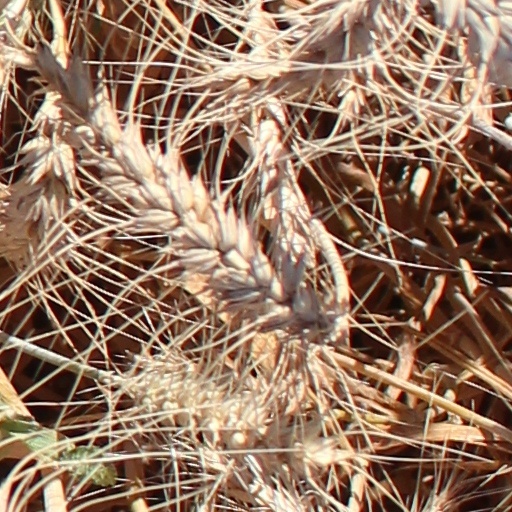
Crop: wheat